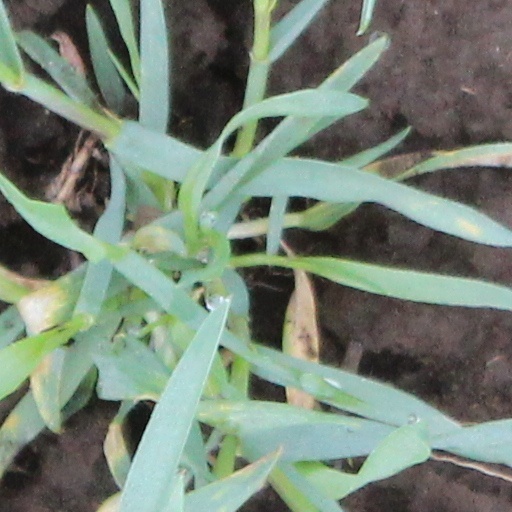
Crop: wheat